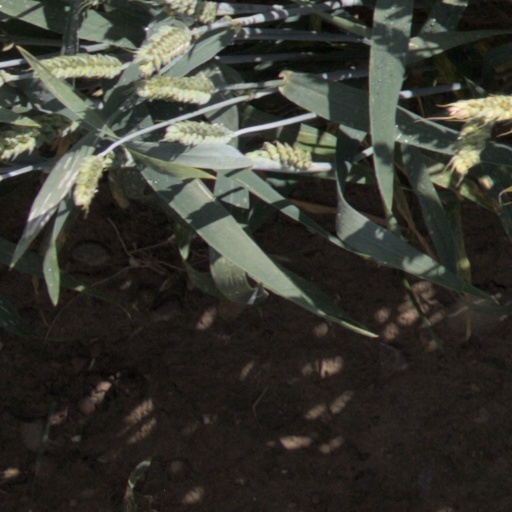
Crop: wheat